Ida Greaves

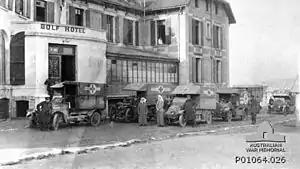
Donated Ambulances outside the Australian Voluntary Hospital in Wimereux.

Greaves became the hospital's matron and there were 36 nurses and, in time, a staff of 120. One of the nurses was Ida's sister Susie. The new hospital's staff left for France before the end of August. They were the only Australians on the Western Front until April 1916. By that time Greaves had already received a Royal Red Cross in recognition of her work. This was an award only given to women and she and Nora Kathleen Fletcher were the first Australians, during the war, to receive this award.